ALS

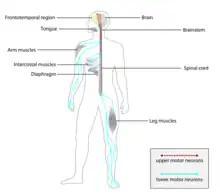
Parts of the nervous system affected by ALS, causing progressive symptoms in skeletal muscles throughout the body

Amyotrophic lateral sclerosis (ALS), also known as motor neuron disease (MND) or—in the United States—Lou Gehrig's disease (LGD), is a rare, terminal neurodegenerative disorder that results in the progressive loss of both upper and lower motor neurons that normally control voluntary muscle contraction. ALS is the most common form of the broader group of motor neuron diseases. ALS often presents in its early stages with gradual muscle stiffness, twitches, weakness, and wasting. Motor neuron loss typically continues until the abilities to eat, speak, move, and, lastly, breathe are all lost. While only 15% of people with ALS also fully develop frontotemporal dementia, an estimated 50% face at least some minor difficulties with thinking and behavior. Depending on which of the aforementioned symptoms develops first, ALS is classified as "limb-onset" (begins with weakness in the arms or legs) or "bulbar-onset" (begins with difficulty in speaking or swallowing).